Nataliya Pyhyda

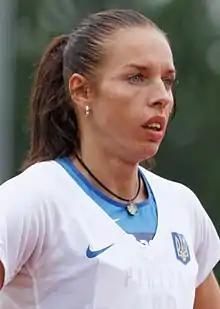
Pyhyda at the 2014 DécaNation

Nataliya Pyhyda (born 30 January 1981) is a Ukrainian track and field sprinter who specializes in the 200 and 400 metres. Her personal best times are 22.82 seconds (2008) and 50.62 seconds (2015), respectively.